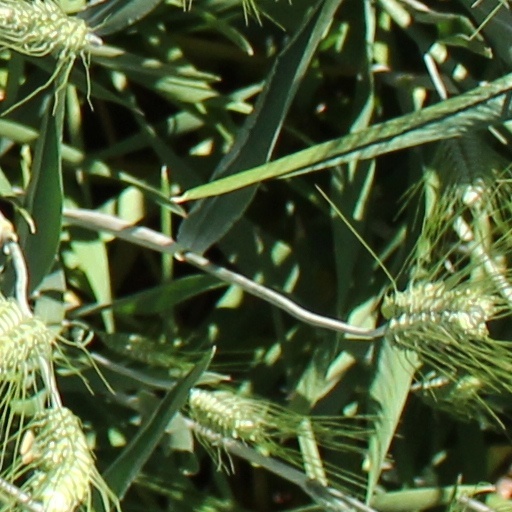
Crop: wheat